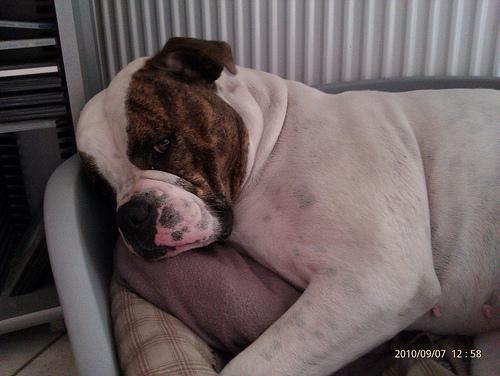
american bulldog